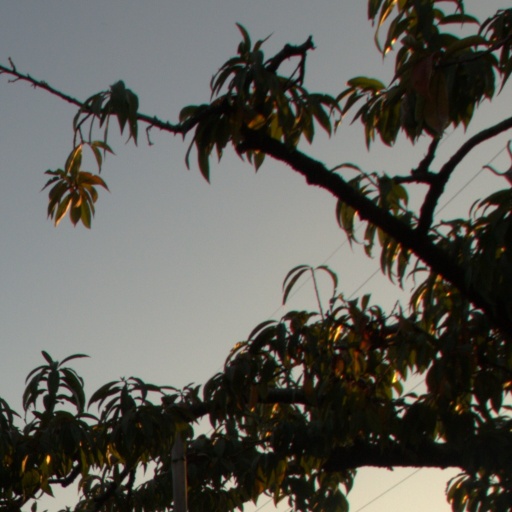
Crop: grape